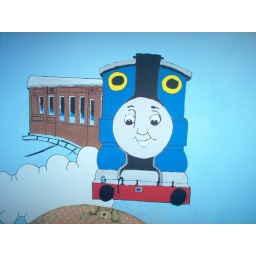
took me ages to put this on shawns bedroom wall after having to paint over the tweenies